African National Congress

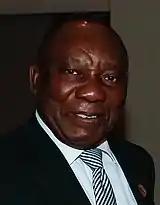
Cyril Ramaphosa was elected ANC president at the 2017 conference.

Under the ANC constitution, every member of the ANC belongs to a local branch, and branch members select the organisation's policies and leaders. They do so primarily by electing delegates to the National Conference, which is currently convened every five years. Between conferences, the organisation is led by its 86-member National Executive Committee, which is elected at each conference. The most senior members of the National Executive Committee are the so-called Top Six officials, the ANC president primary among them. A symmetrical process occurs at the subnational levels: each of the nine provincial executive committees and regional executive committees are elected at provincial and regional elective conferences respectively, also attended by branch delegates; and branch officials are elected at branch general meetings.